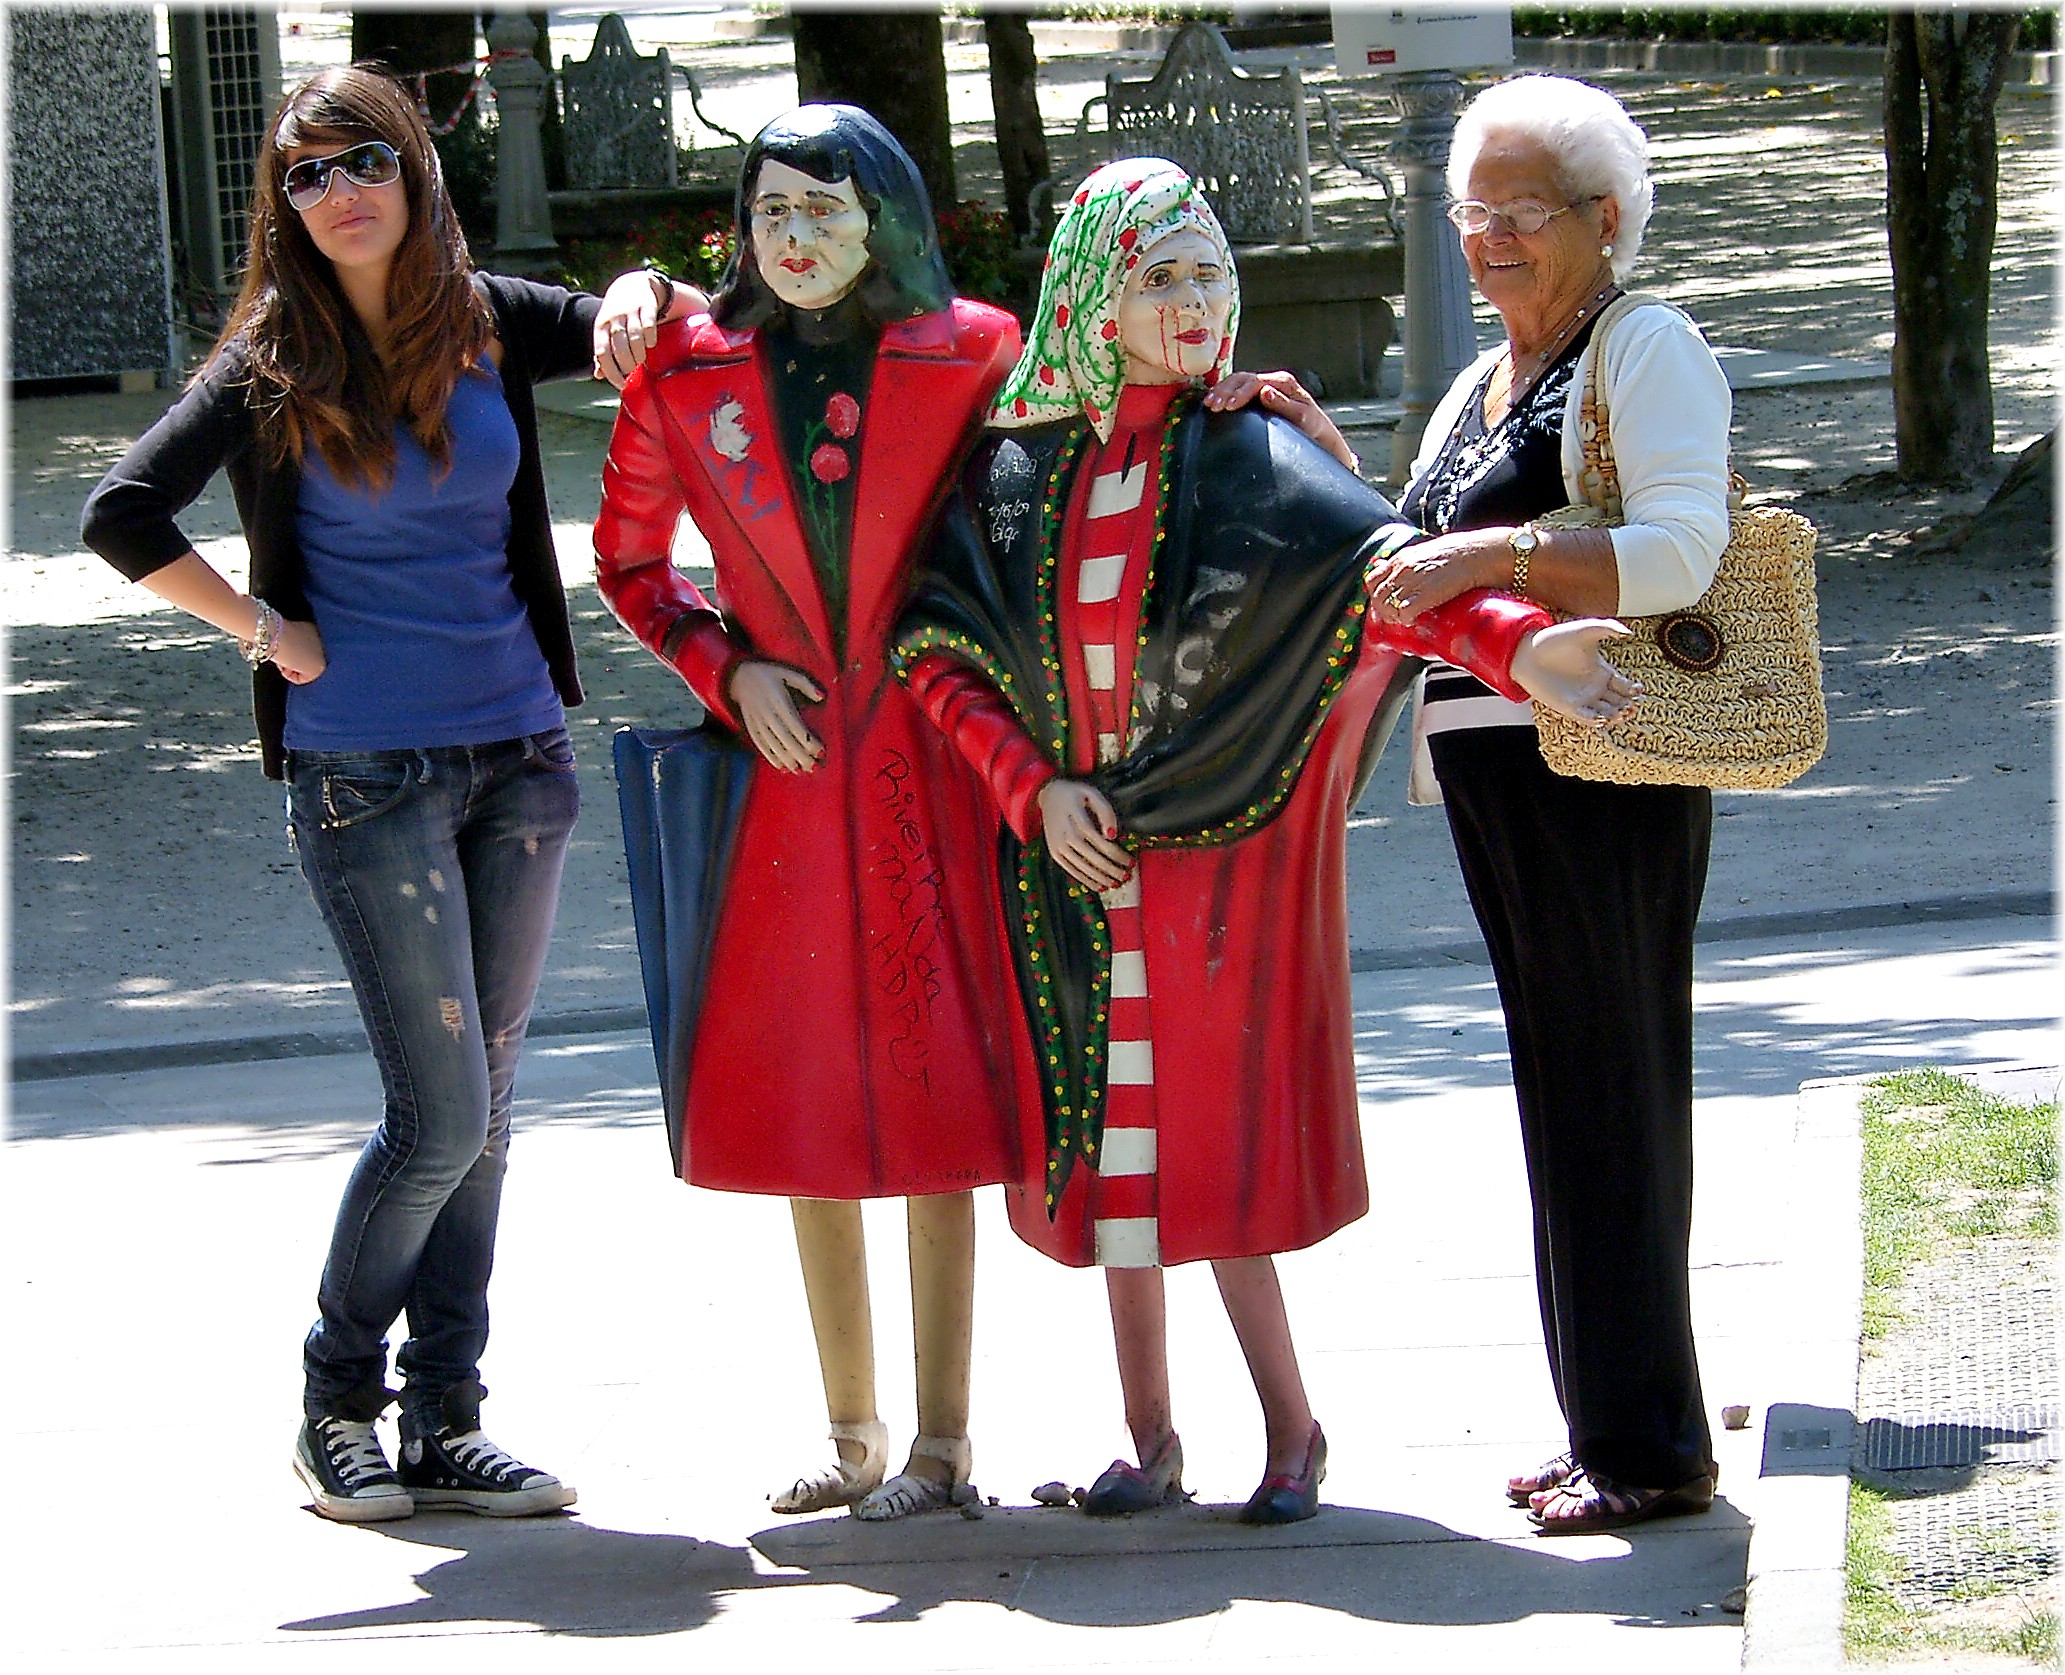
people, city, urban, europe, clothing, spain, europa, gente, galicia, ciudad, costume, espana, galiza, provinciacorua, urbe, gentes, compostela, urbanas